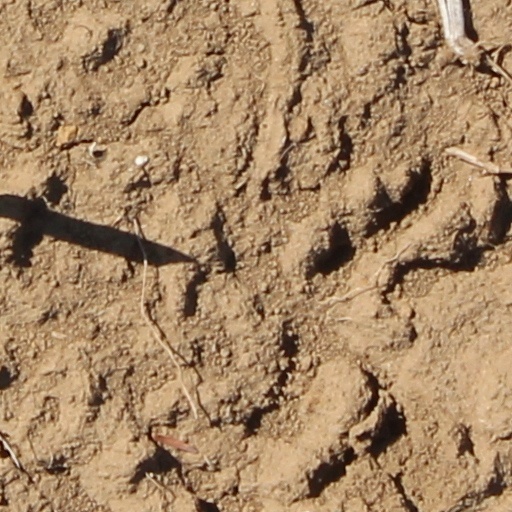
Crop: wheat